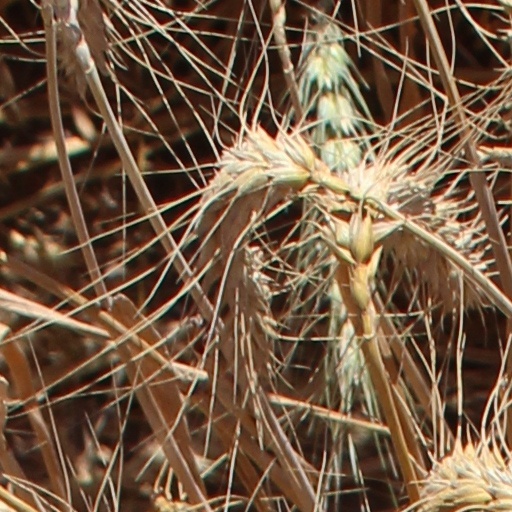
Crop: wheat